Hjelmeland

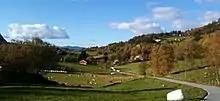
View of the Hjelmeland countryside

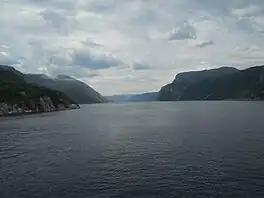
View of the Jøsenfjorden

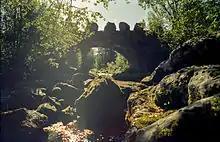
View of an old stone bridge in Hjelmeland

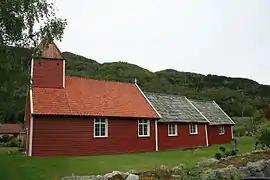
View of the Old Årdal Church

Hjelmeland was established as a municipality on 1 January 1838 (see formannskapsdistrikt law). In 1859, Hjelmeland municipality was split into two: the southern portion of the municipality (population: 1,315) was split off to form the new municipality of Årdal and the remainder of the municipality became the municipality of Hjelmeland og Fister (population: 3,084). On 1 July 1884, the western islands and the western coast of the mainland (population: 832) were split off from Hjelmeland og Fister to form the new municipality of Fister and the rest of the municipality was renamed simply "Hjelmeland" which now had 2,249 residents.